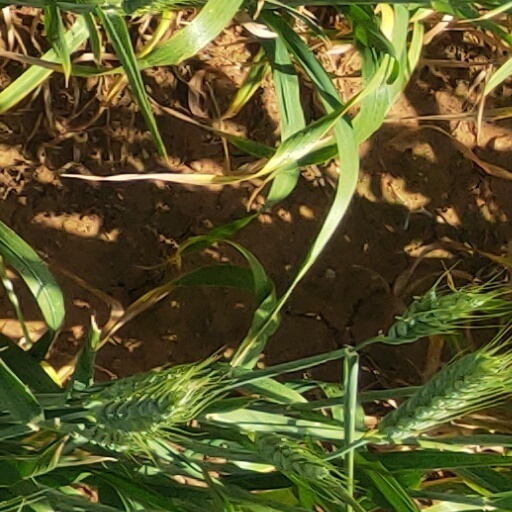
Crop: wheat